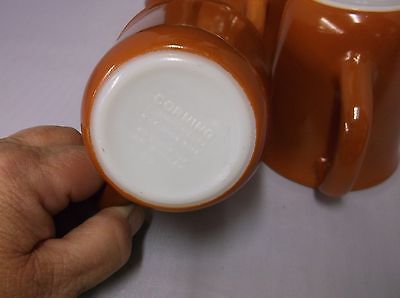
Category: mug